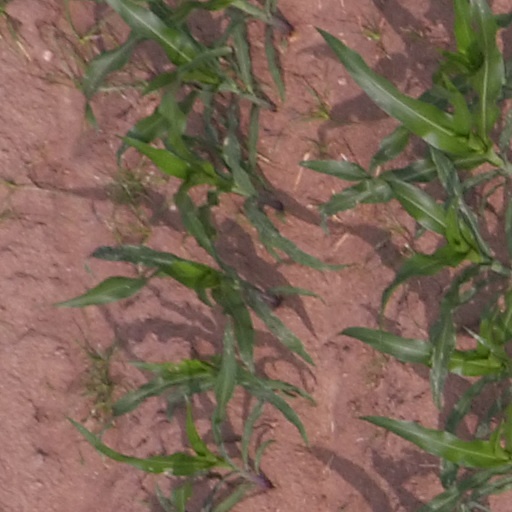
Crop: maize; corn